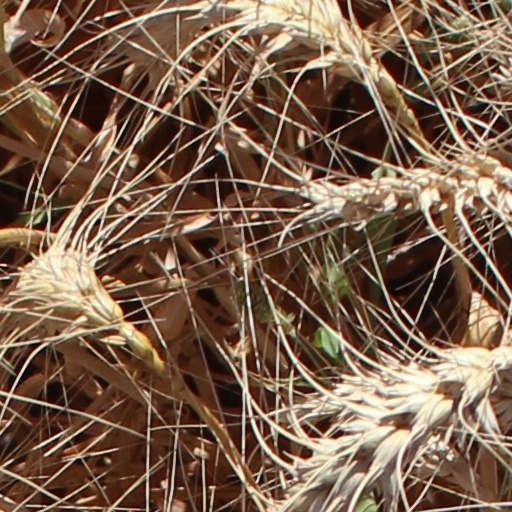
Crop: wheat